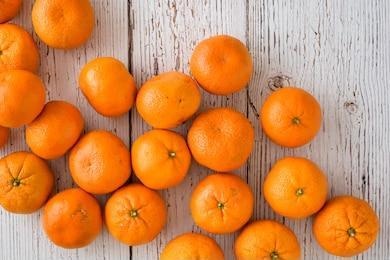
Label: mandarine